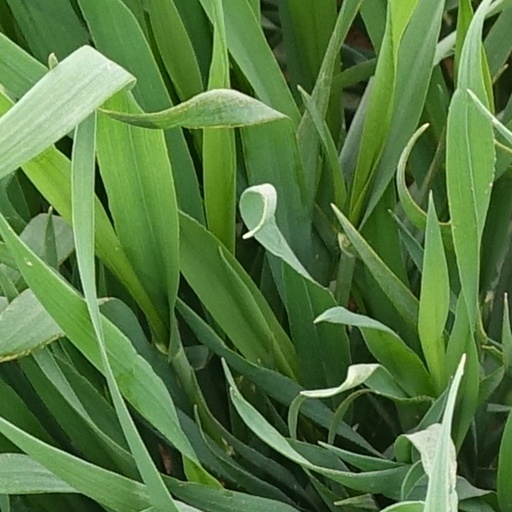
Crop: wheat